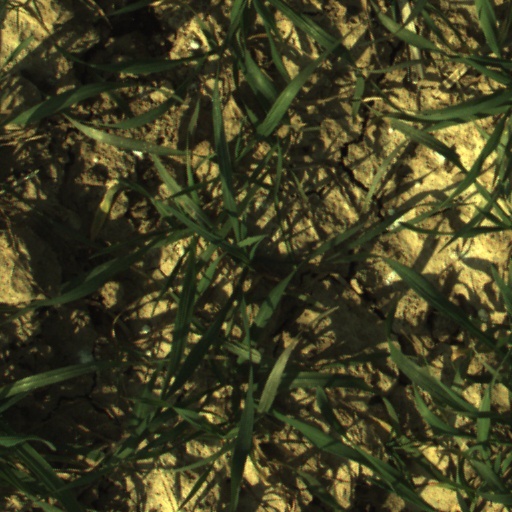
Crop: wheat